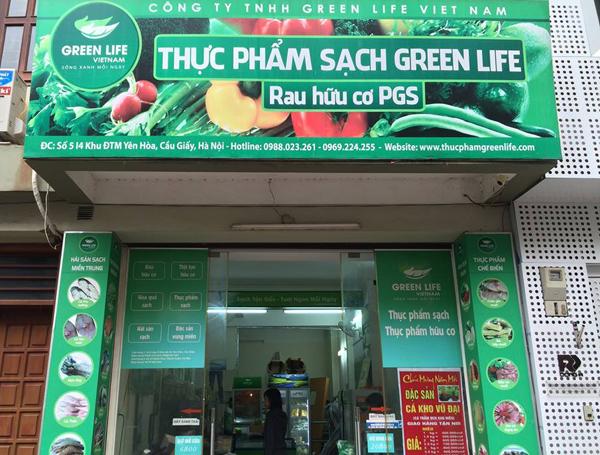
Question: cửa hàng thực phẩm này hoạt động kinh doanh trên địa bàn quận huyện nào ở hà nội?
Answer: cửa hàng thực phẩm này hoạt động kinh doanh tại cầu giấy